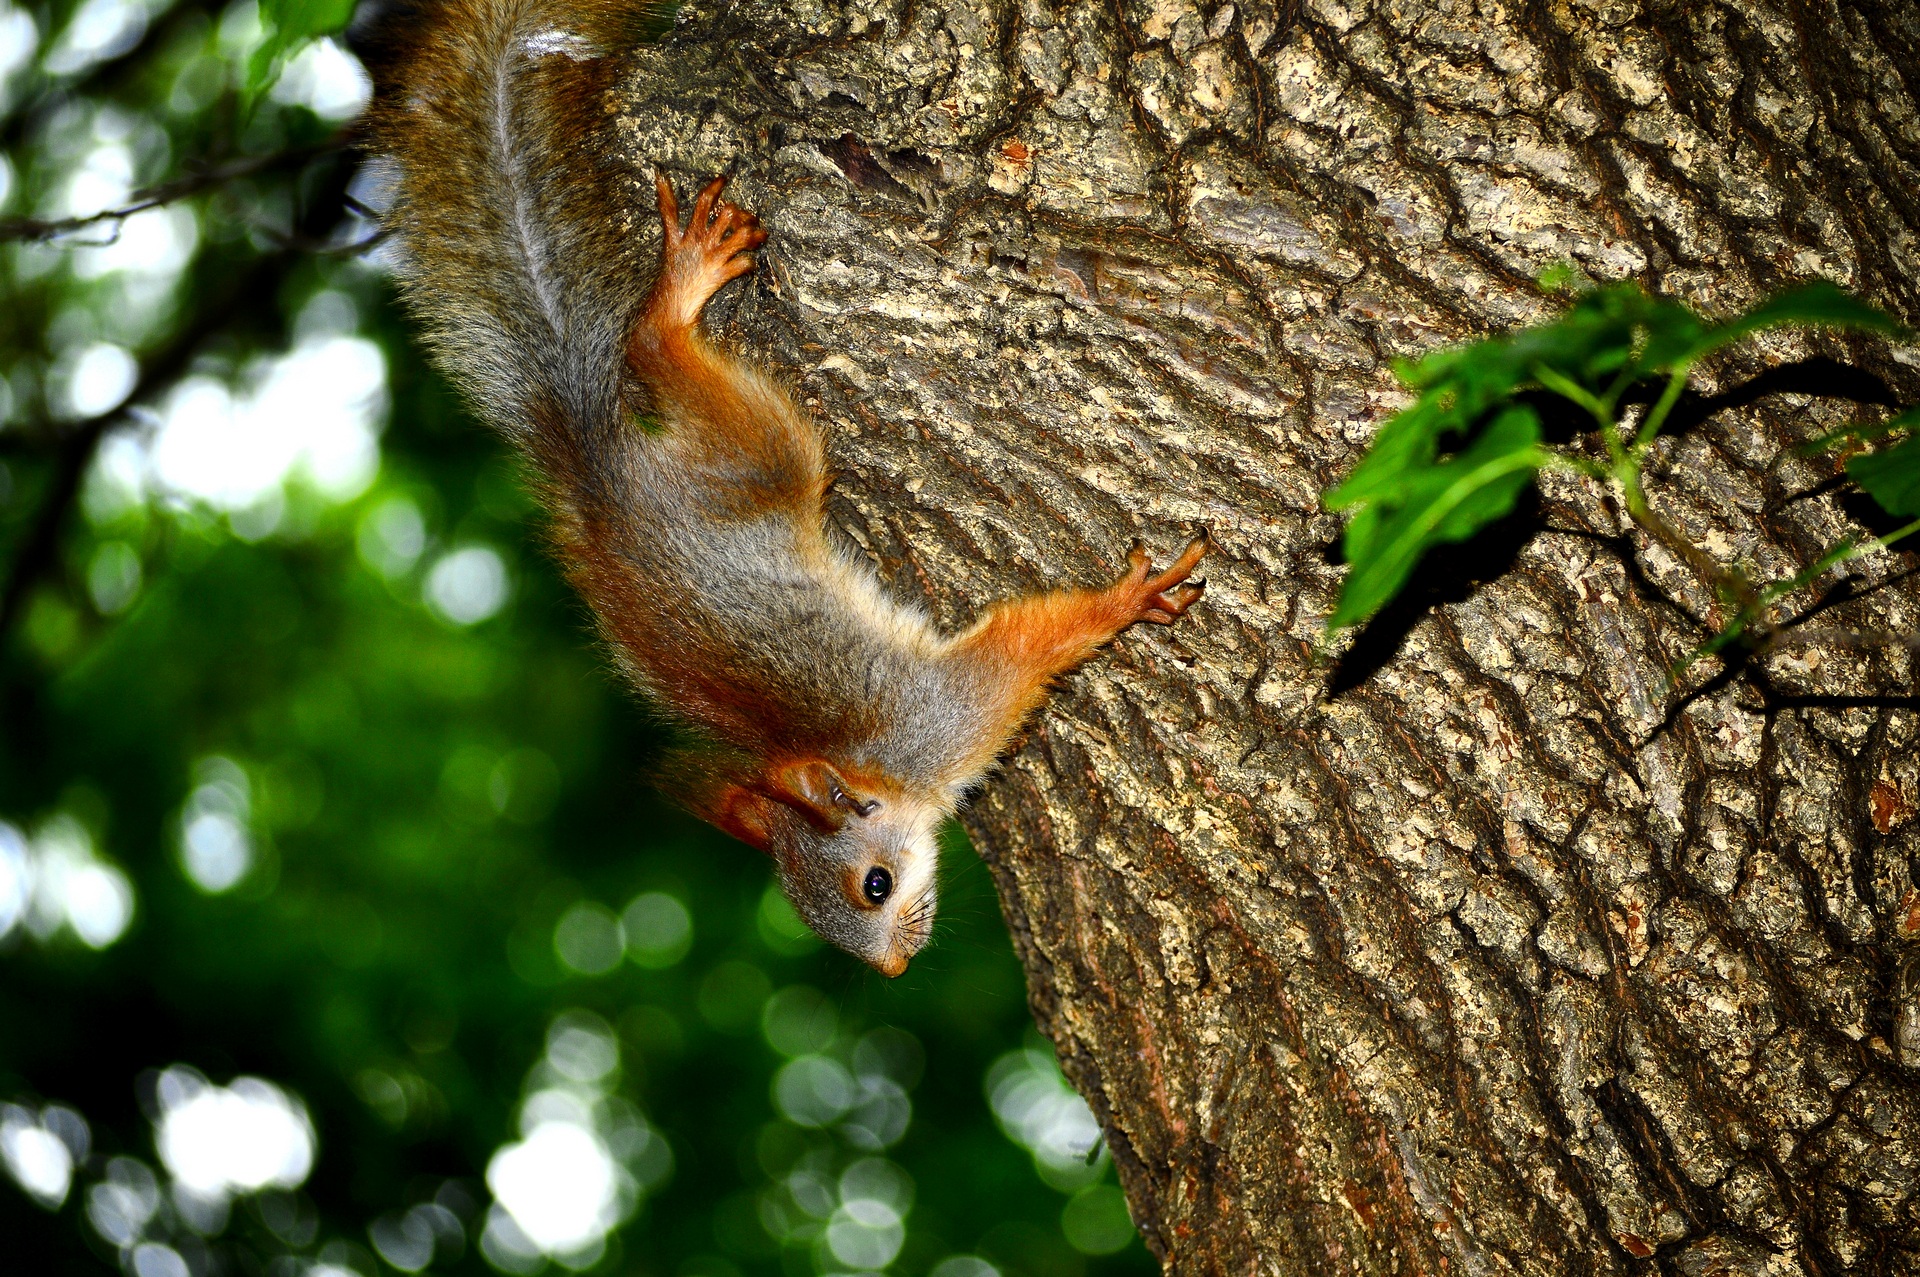
tree, nature, forest, branch, leaf, wildlife, jungle, autumn, mammal, squirrel, fauna, vertebrate, protein, prirodazhivotnoe